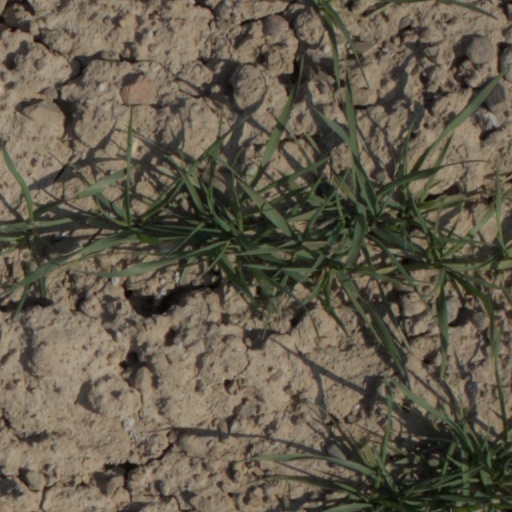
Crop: wheat